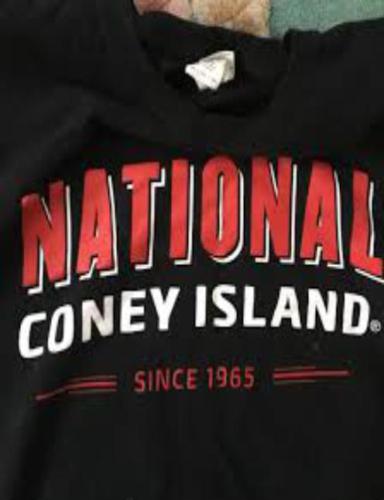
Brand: national coney island
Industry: Food